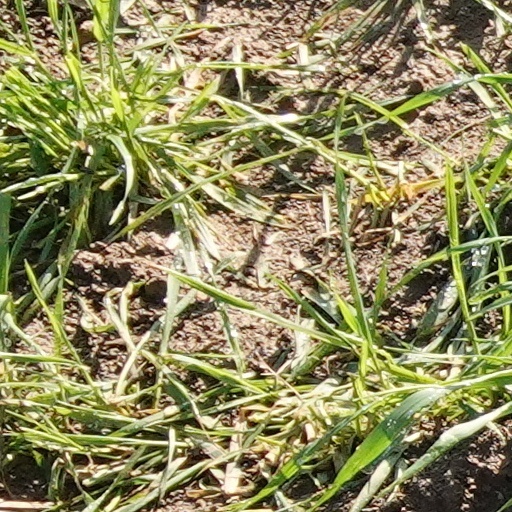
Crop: wheat